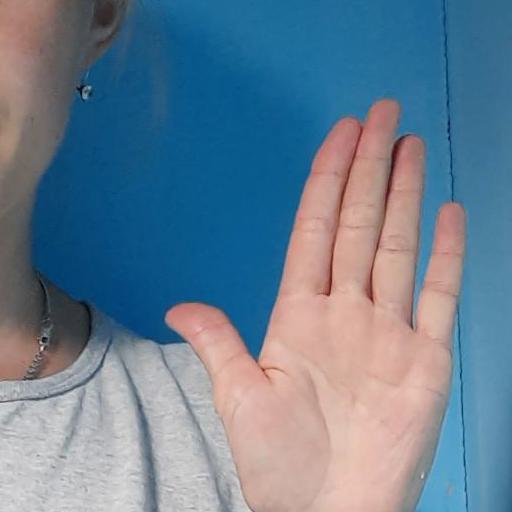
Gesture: stop